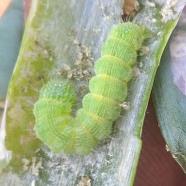
Crop: Onion
Condition: caterpillar-p